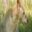
Label: dog